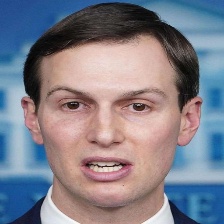
Species: LOONEY BIRDS
Scientific name: LUNATICUS AMERICONIS